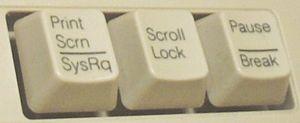
La touche de pause ou touche d’attente est répandue sur la plupart des claviers informatiques. Il arrive parfois que les touches pause et Att. soient ensemble sur un même clavier. Elle permet d’interrompre momentanément le défilement d’une suite de caractères, lequel reprend en appuyant sur une autre touche. Cette touche est surtout utilisée dans la programmation et le débogage de logiciels ; elle n’est d’aucune utilité dans la plupart des applications, elle est parfois utilisée dans les jeux vidéo.
La touche d'arrêt du défilement, qui porte l'inscription Arrêt défil. ou Scroll Lock sur les claviers anglophones, est présente sur la plupart des claviers d'ordinateur. Sa fonction n'est pas clairement définie, elle dépend surtout du logiciel qui est utilisé.